Drag racing

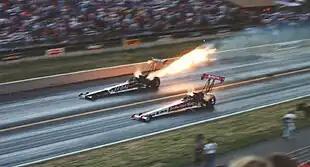
Top Fuel drag race between Don Prudhomme and Kenny Bernstein in 1991 in which Prudhomme's dragster caught fire

Drag racing is a type of motor racing in which automobiles or motorcycles compete, usually two at a time, to be first to cross a set finish line. The race follows a short, straight course from a standing start over a measured distance, most commonly , with a shorter, distance becoming increasingly popular, as it has become the standard for Top Fuel dragsters and Funny Cars, where some major bracket races and other sanctioning bodies have adopted it as the standard. The is also popular in some circles. Electronic timing and speed sensing systems have been used to record race results since the 1960s.